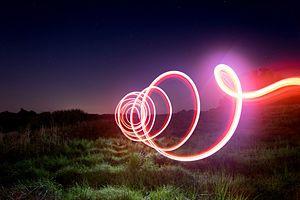
Light painting. Polski: Fotografia „śruby” wykonana przy użyciu luminografii.